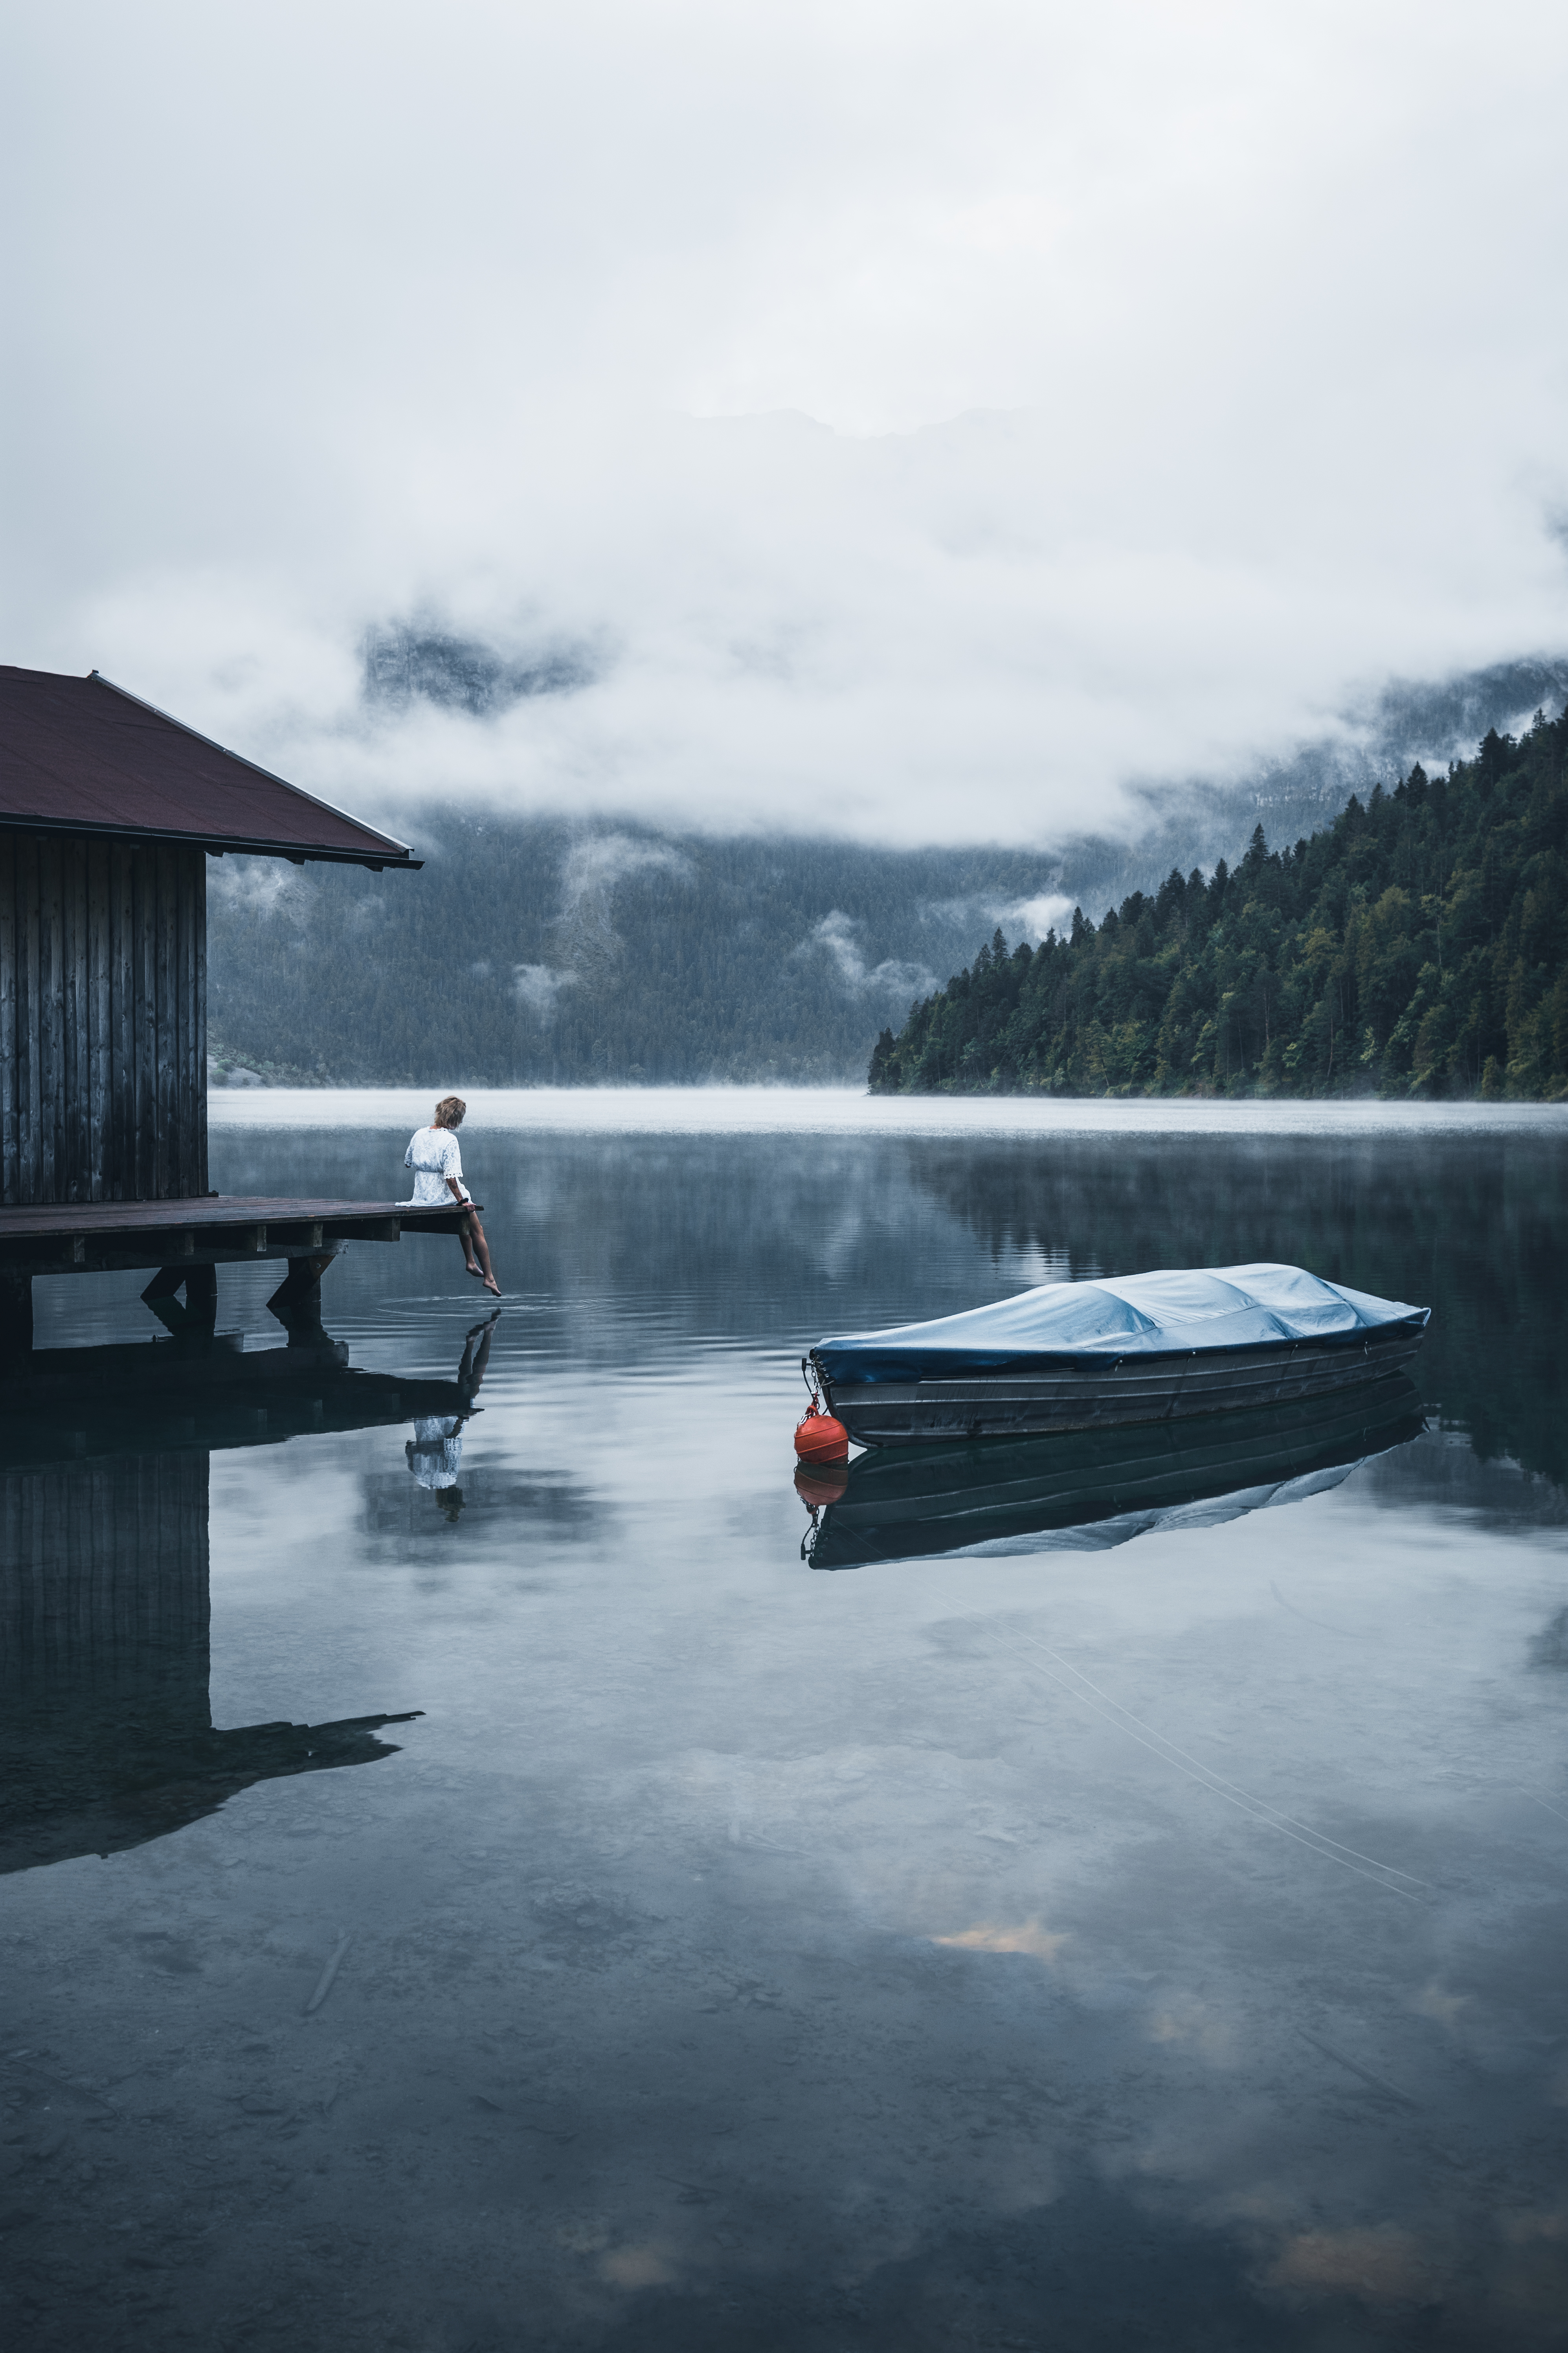
body of water, reflection, water resources, water, watercraft, boat, atmospheric phenomenon, watercourse, boats and boating equipment and supplies, loch, lake, reservoir, naval architecture, river, lake district, speedboat, dock, calm, tarn, water transportation, ship, water feature, fluvial landforms of streams, mist